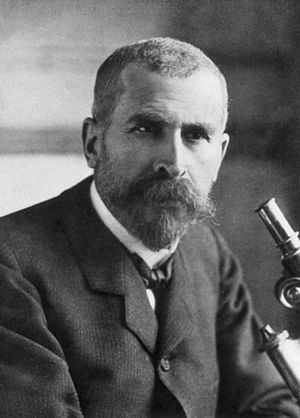
Copleymedaljen / Modtagere af medaljen / 1901–1950
Copleymedaljen er en pris givet af Royal Society of London for fremragende præstationer i forskning inden for enhver gren af naturvidenskaben, vekslende mellem de fysiske videnskaber og de biologiske videnskaber. Medaljen, der uddeles årligt, er den ældste Royal Society-medalje, der stadig uddeles, idet den første gang blev givet i 1731 til Stephen Gray. Den første kvinde, der fik medaljen var Dorothy Crowfoot Hodgkin i 1976.